King Flower

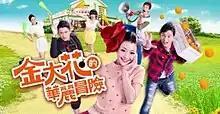
Promotional poster

King Flower is a 2013 Taiwanese comedy romance television series. It was produced by SETTV and started filming on November 26, 2012. It stars James Wen and Nikki Hsieh. It was first aired on January 6, 2013 on TTV.